Der Tod Jesu

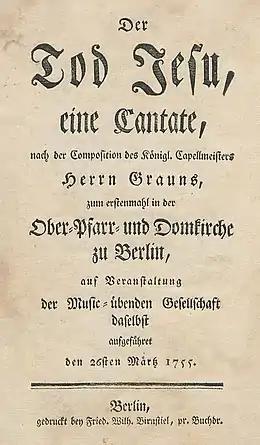
Title page of Graun's "Der Tod Jesu".

Der Tod Jesu ("The Death of Jesus") is an oratorio libretto by Karl Wilhelm Ramler. In its setting by Carl Heinrich Graun in 1755, it was the most often performed Passion of the 18th century in Germany.